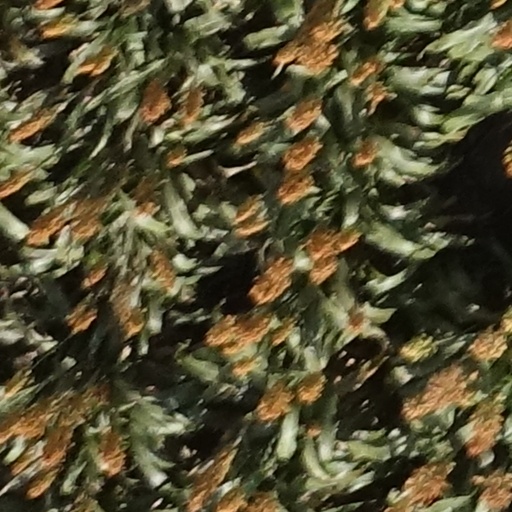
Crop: sorghum